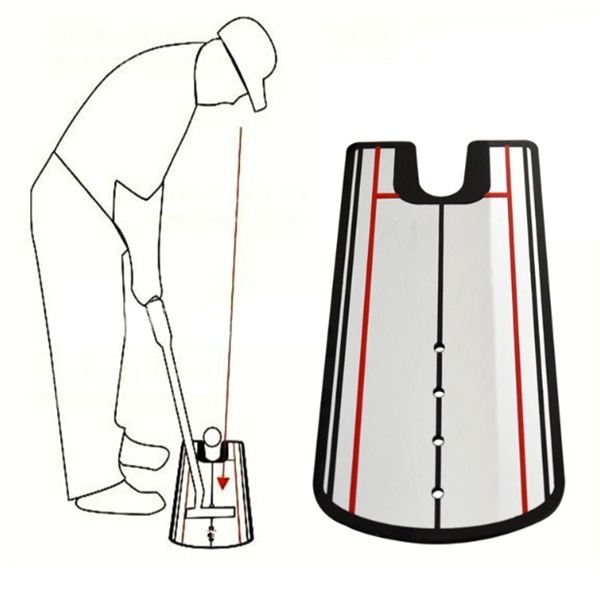
Golf putter posture correction mirror
[product name]: putter posture correction mirror [weight]: 0.14kg [Size]: 31CM long, 15CM wide Tip: There is a protective film on the mirror. Remove the protective film before use. Introduction The correction of the auxiliary putter posture is suitable for novice use and teaching, so that you can see your posture through the practice mirror during the putting practice, which is easy to correct.
Category: Sporting Goods > Outdoor Recreation > Golf > Golf Training Aids